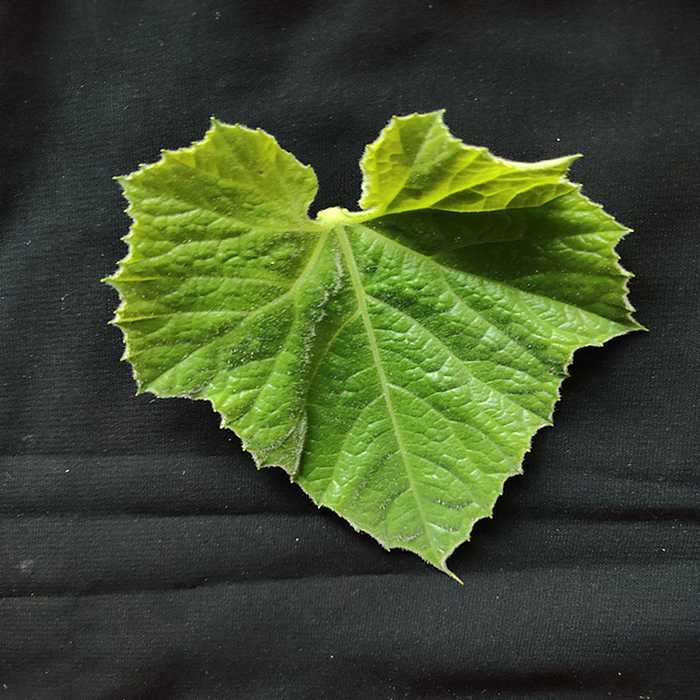
Plant: Bottle gourd
Label: Fresh leaf